Truscott, Cornwall

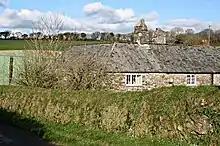
The farmhouse at Lower Truscott

Truscott is a hamlet in Cornwall, England, United Kingdom. It is in the parish of St Stephens by Launceston Rural and is about halfway between St Stephens and Egloskerry.